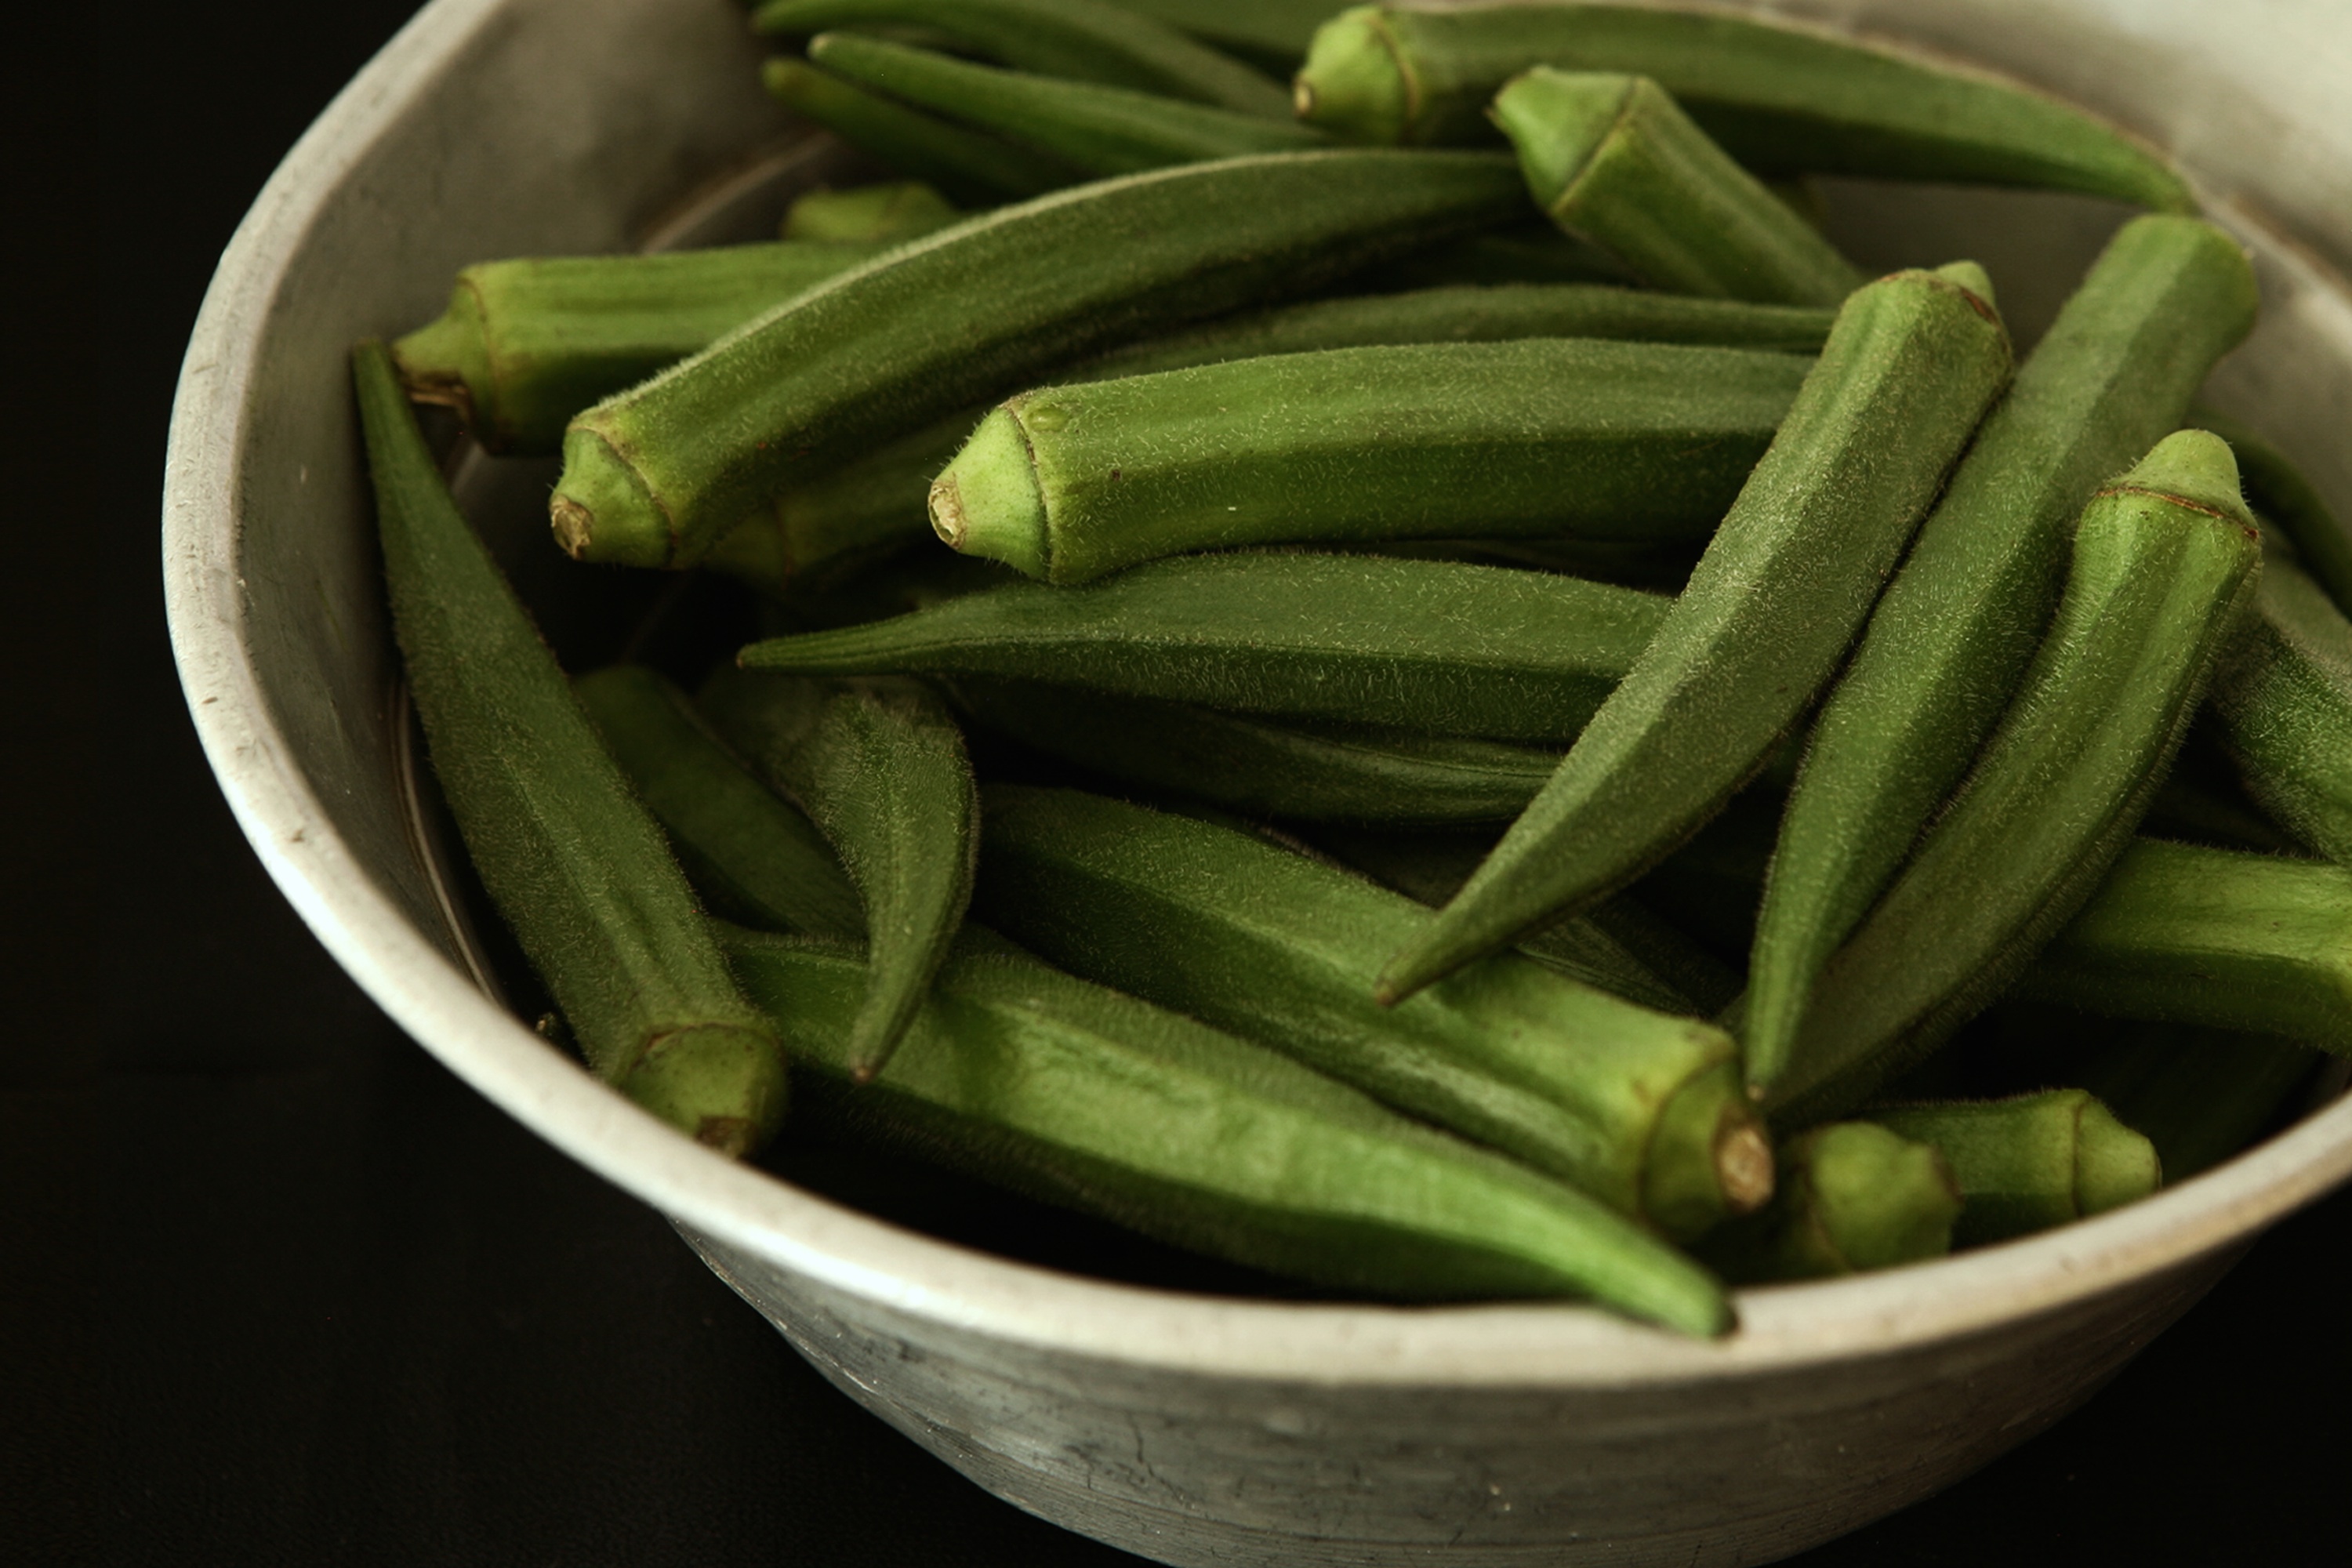
plant, flower, bowl, food, produce, vegetable, okra, malvales, flowering plant, land plant, longjing tea